Moosbronn

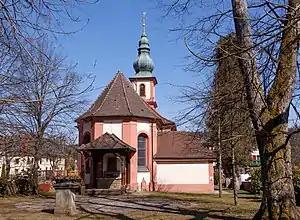
Pilgrimage chapel

Moosbronn is a village in Germany in one of the deepest parts of the northern Black Forest, about 25 km south of Karlsruhe. It is a famous place of pilgrimage and belongs to the municipality of Gaggenau.